Brunella Bovo

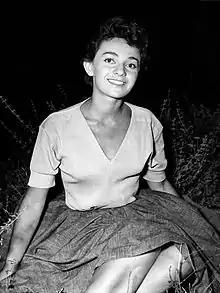
Bovo in the 1950s

Born in Padua, Italy, after having had her film debut with a minor role in "Ho sognato il paradiso" and after having not been admitted to the Centro Sperimentale di Cinematografia, in 1951 Bovo had her breakthrough role winning the audition for the role of the awkward homeless Edvige in Vittorio De Sica's neorealist fantasy-comedy "Miracle in Milan".